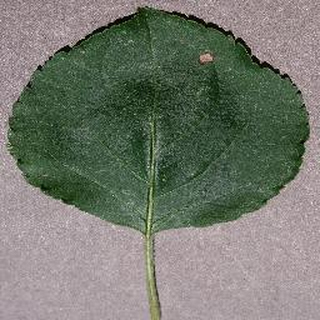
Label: apple_black_rot